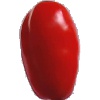
Label: Tomato 2